Hersheypark

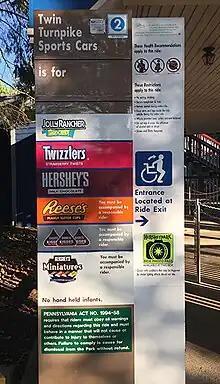
This is a height measurement board at the entrance of the Twin Turnpike Sports Cars ride in Hersheypark.

Hersheypark uses Hershey Company products as names for each height range to determine who can ride which rides. It was introduced in 1993 and updated in 1995, 2001, and 2005.